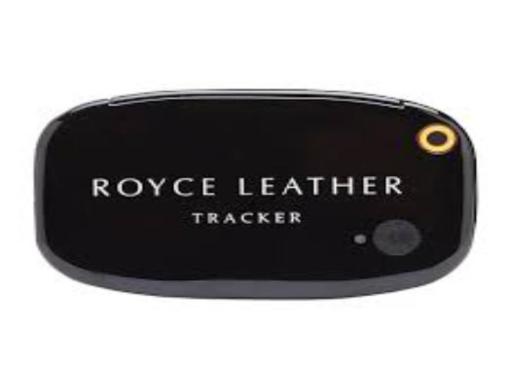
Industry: Clothes